Paona Brajabasi

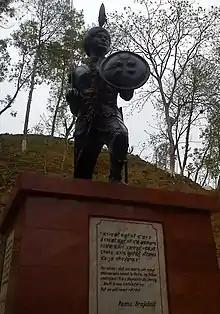

Paona Brajabasi was a Manipuri military officer. He was born in about 1833 and later entered the military of the Manipur Kingdom, reaching the rank of major by 1891. The same year he fought in the Anglo-Manipur War against the British Empire. Following the defeat of his troops in a skirmish with the British, his adversaries offered to spare Brajabasi's life if he entered their service. Brajabasi refused and was subsequently executed. This act entered Manipur's popular imagination and Brajabasi has since been commemorated by a statue.